Oléron

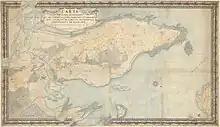
1686 map of Oléron

It is the second largest island of Metropolitan France, after Corsica, with a length of and a width of . It has an area of 174 km (67 sq. mi.) and more than 21,000 permanent inhabitants.